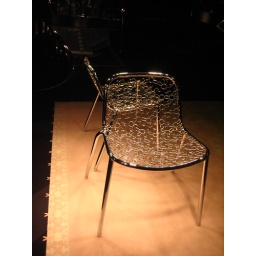
Wired steel structures create a flower pattern in this chair designed by Marcel Wanders for Moooi